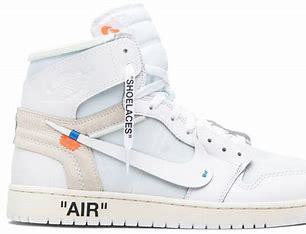
Brand: Jordan
Model: Off-White